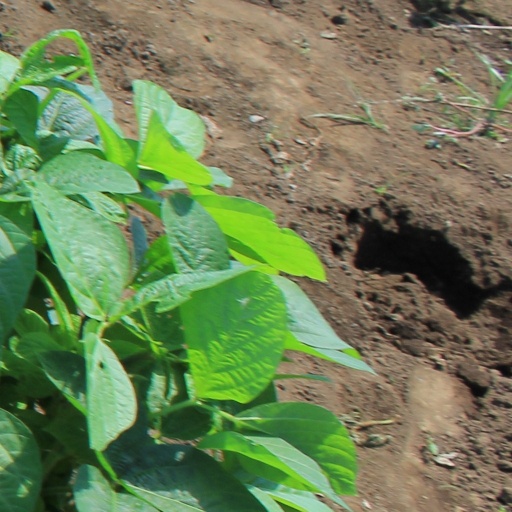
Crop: soybean